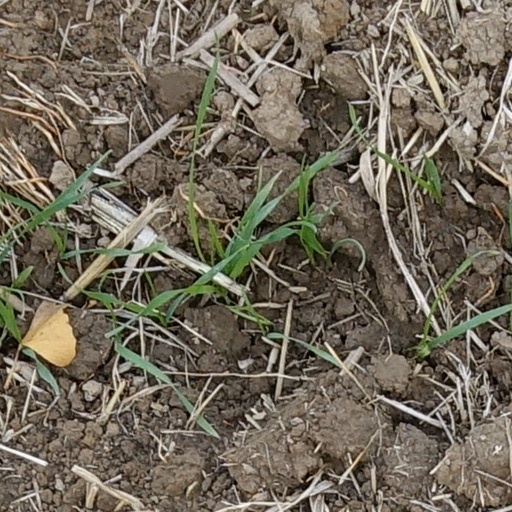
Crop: wheat